Battle of Tel el Khuweilfe

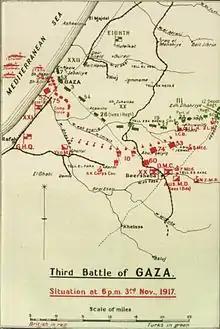
Situation at 18:00 3 November 1917

Falkenhayn ordered a counterattack to be carried out on the morning of 3 November in a southeasterly direction to push the EEF off the Beersheba to Jerusalem road, and stop the threatened outflanking of the Ottoman left. Ali Fuad commanding the Ottoman XX Corps assembled the 16th Division and the 3rd Cavalry Division along with part of the 19th Division, which arrived after a four-day march from Tel esh Sheria. However, the late arrival of the 19th Division, which did not begin to arrive until the afternoon, and Chauvel's advance, prevented this Ottoman attack from being launched.